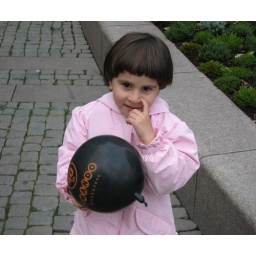
A cute little girl in Malmo Sweden. She didn't hesitate in posing for me.